Eggenwil

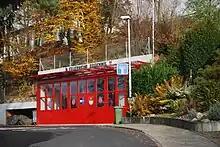
Fire station built into a hill side in Eggenwil

Eggenwil has an area, , of . Of this area, 54.7% is used for agricultural purposes, while 27.5% is forested. Of the rest of the land, 12.1% is settled (buildings or roads) and the remainder (5.7%) is non-productive (rivers or lakes).